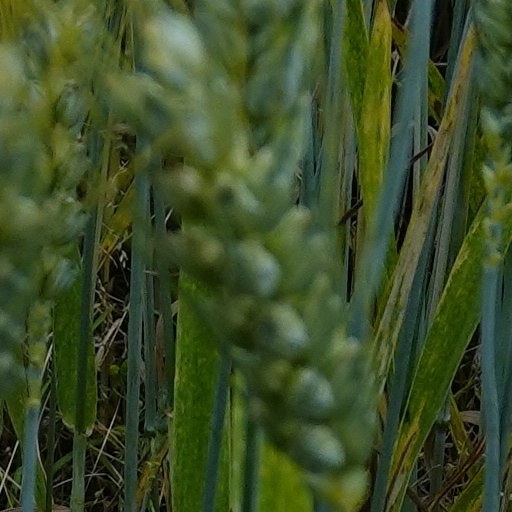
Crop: wheat